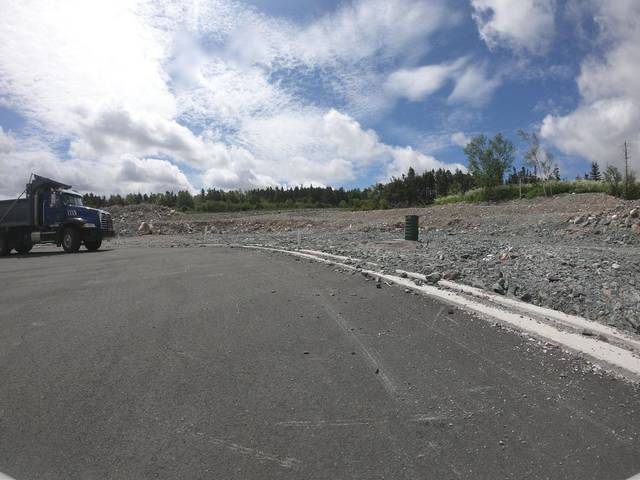
Region: Canada
Coordinates: 47.555, -52.751